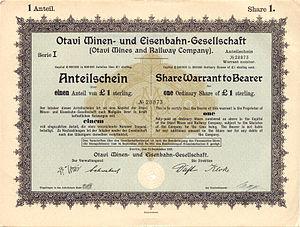
Certificat d'actions de la Société des mines et des chemins de fer Otavi